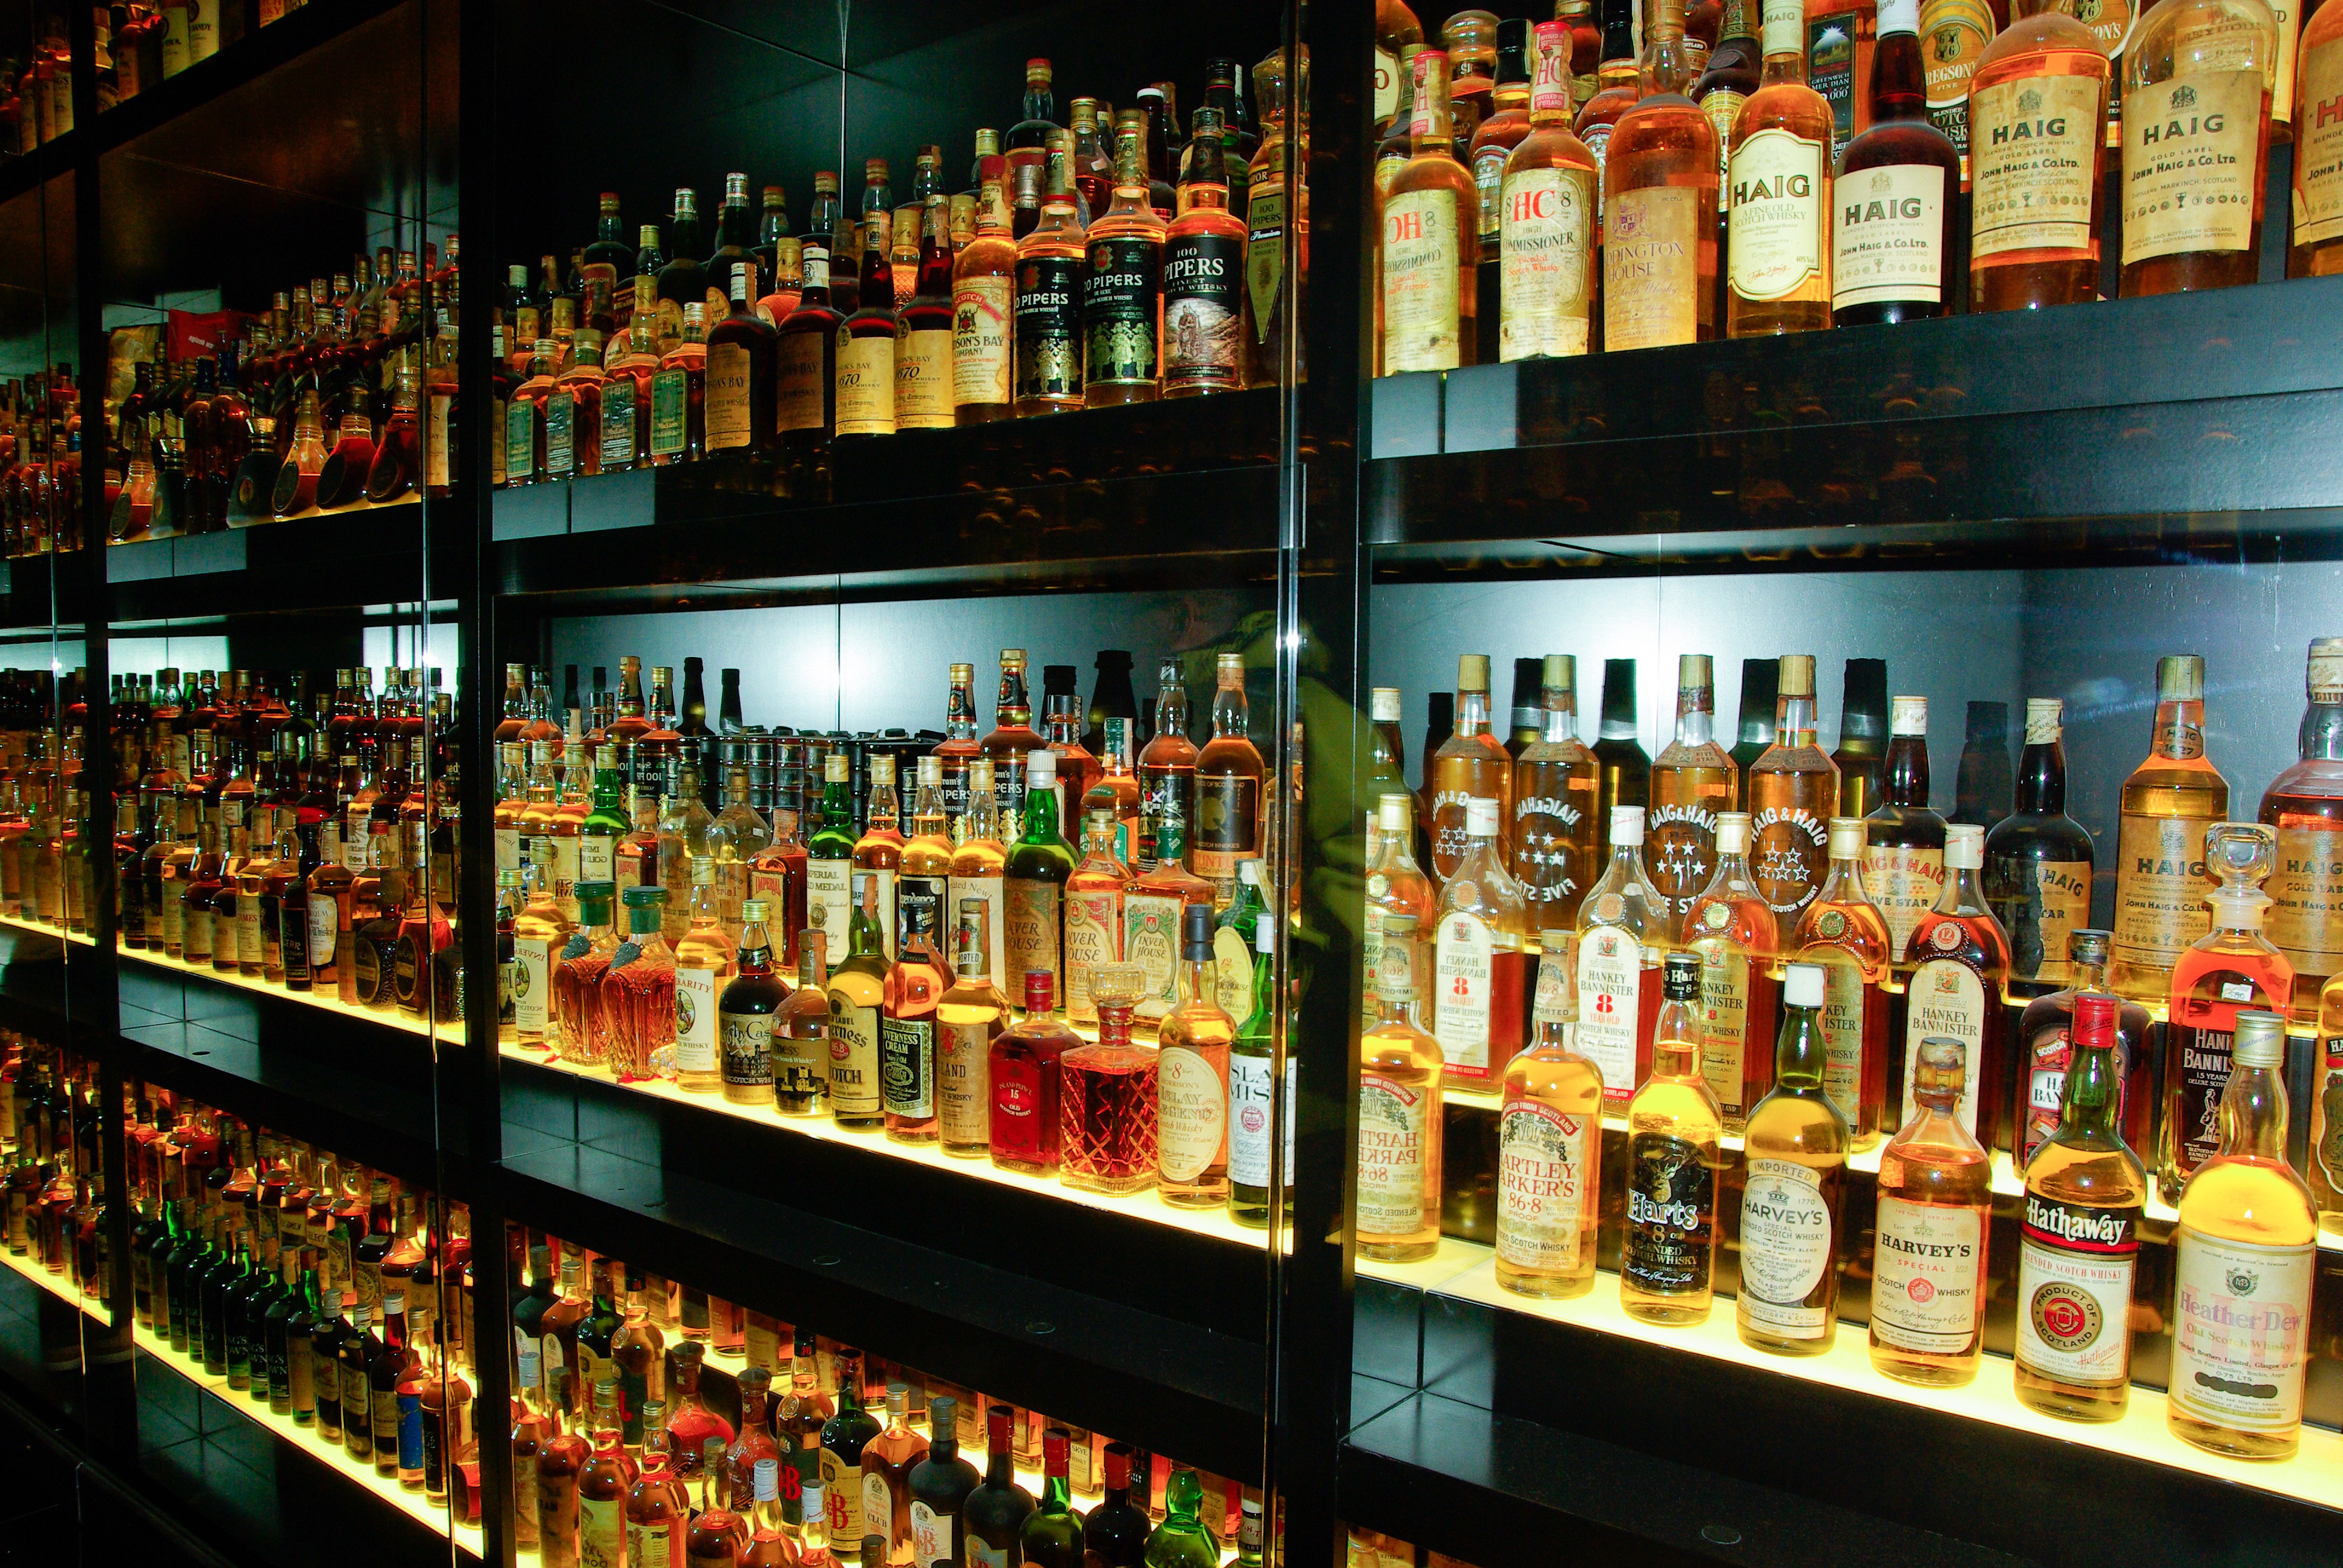
bar, drink, beer, alcohol, bottles, whisky, alcoholic beverage, liquor store, distilled beverage